Edwin P. Parker Jr.

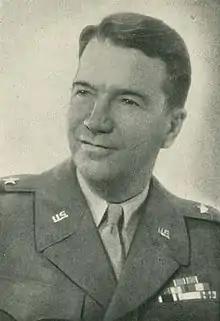

Edwin Pearson Parker Jr. (July 27, 1891 – June 7, 1983) was a senior officer in the United States Army. Parker commanded the 78th Infantry Division during the Ardennes-Alsace, Rhineland, and Central Europe, campaigns of World War II. Under his command, the division, nicknamed "Lightning", helped secure the Ludendorff Bridge during the Battle of Remagen.